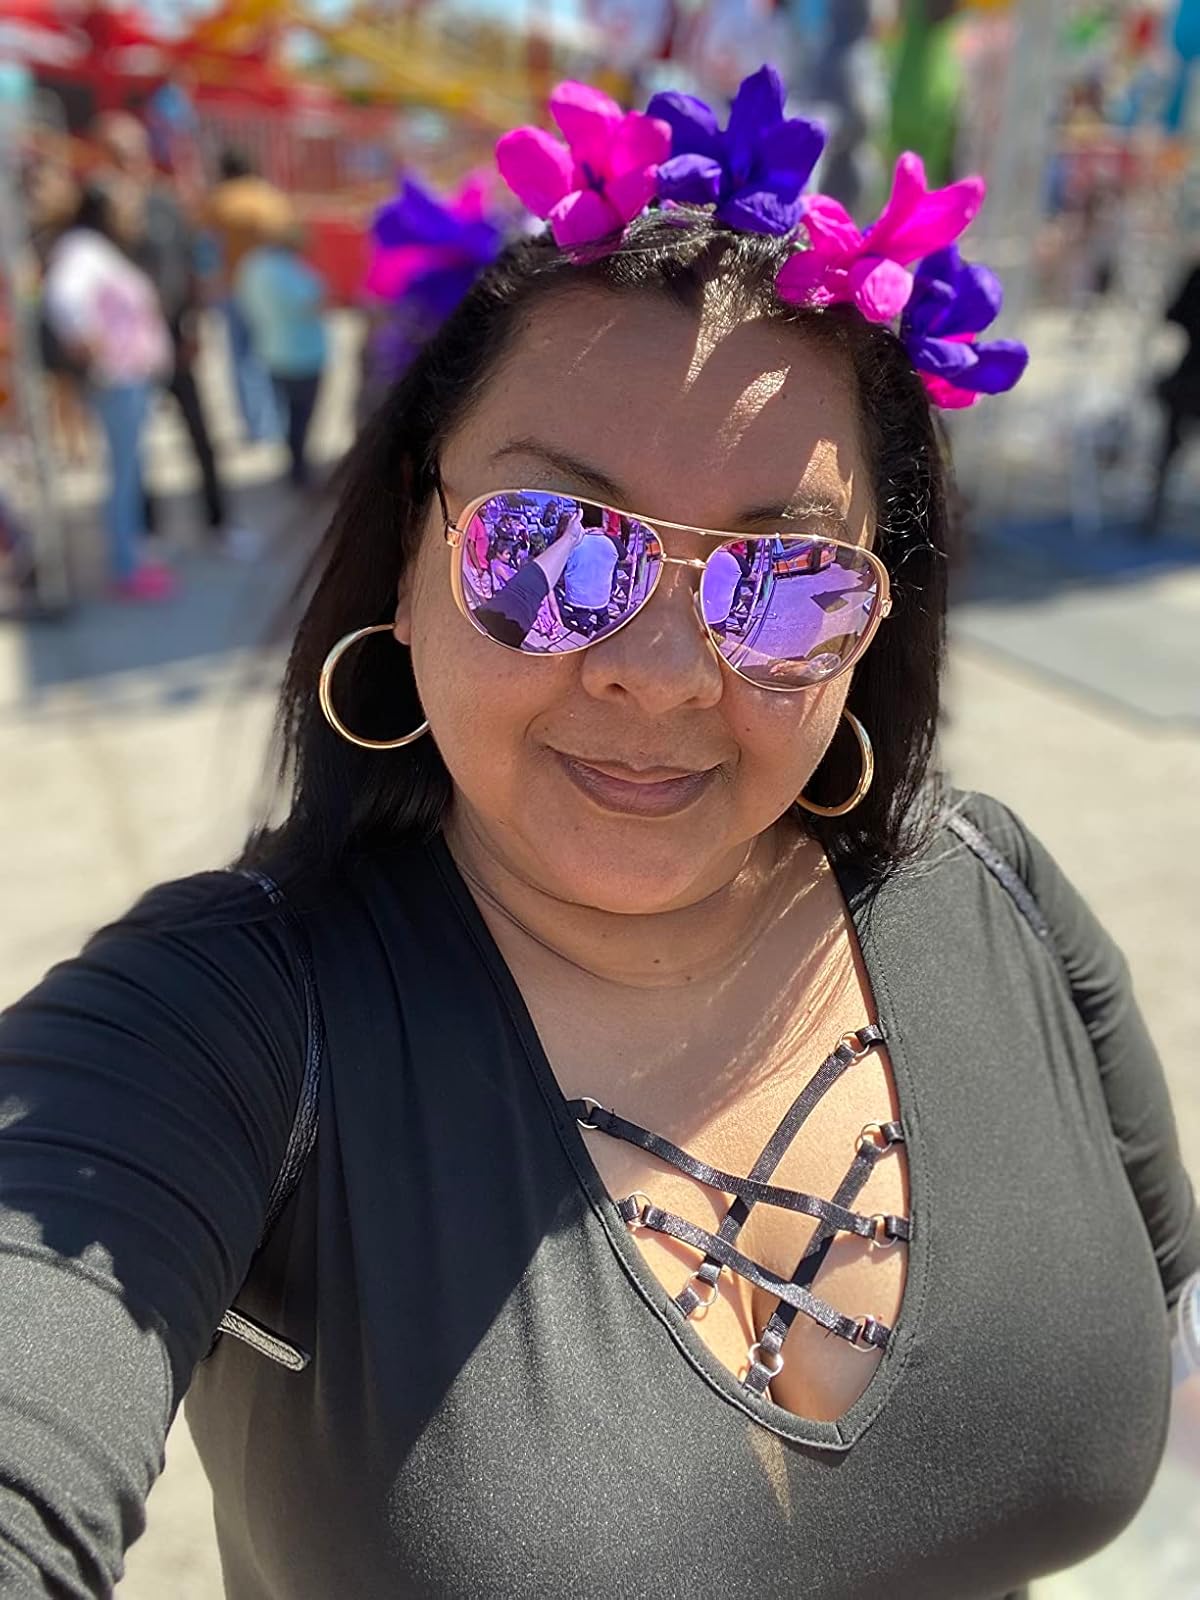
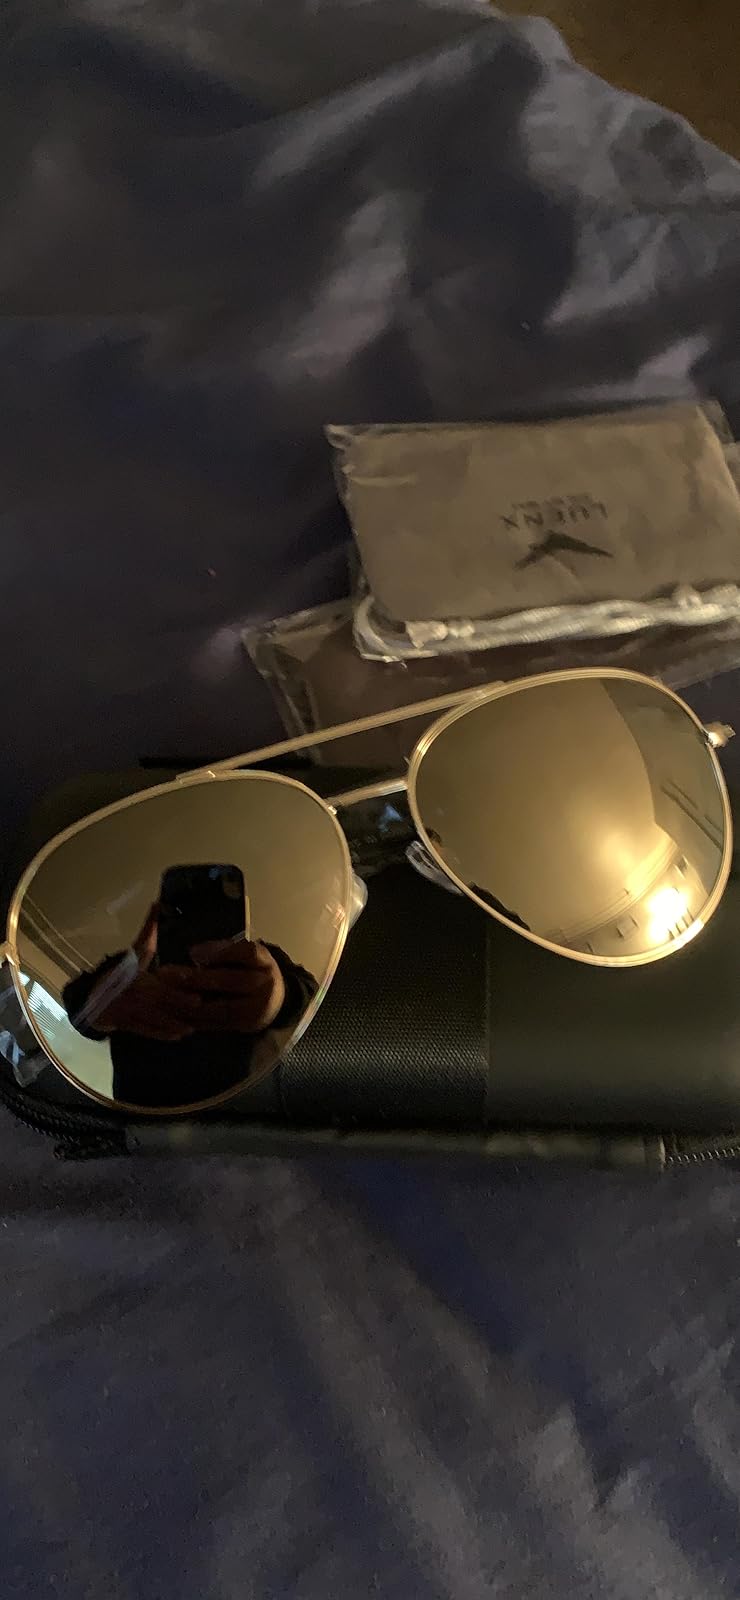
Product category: accessories_sunglasses
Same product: no